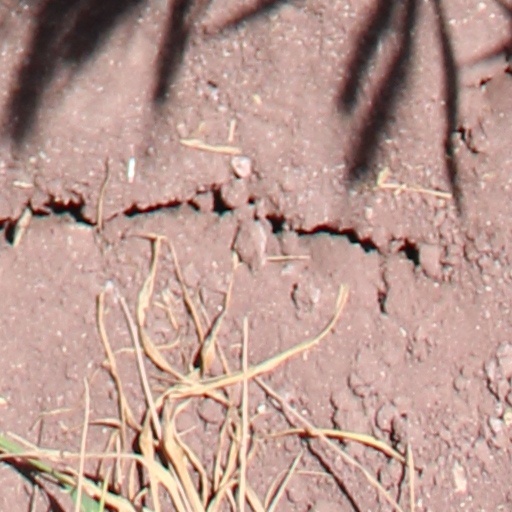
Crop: wheat